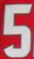
Number: 5